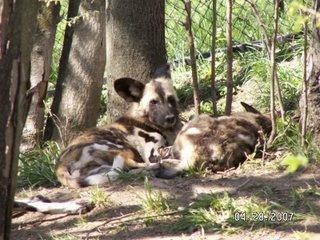
African_hunting_dog